Red Lion, Westminster

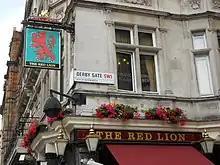
The Red Lion Pub

Although there are several pubs and bars located within the Palace of Westminster, the Red Lion is the closest public house to the Parliamentary Estate and so often frequented by MPs, civil servants, and political journalists. Interviews with clientele often feature complaints about the pub's expensive drinks and cramped interior, but note that its location makes it indispensable. Political journalist and author Marie Le Conte described the Red Lion as "the lowest common denominator – people say ‘I don’t go there’ but then everyone ends up there."